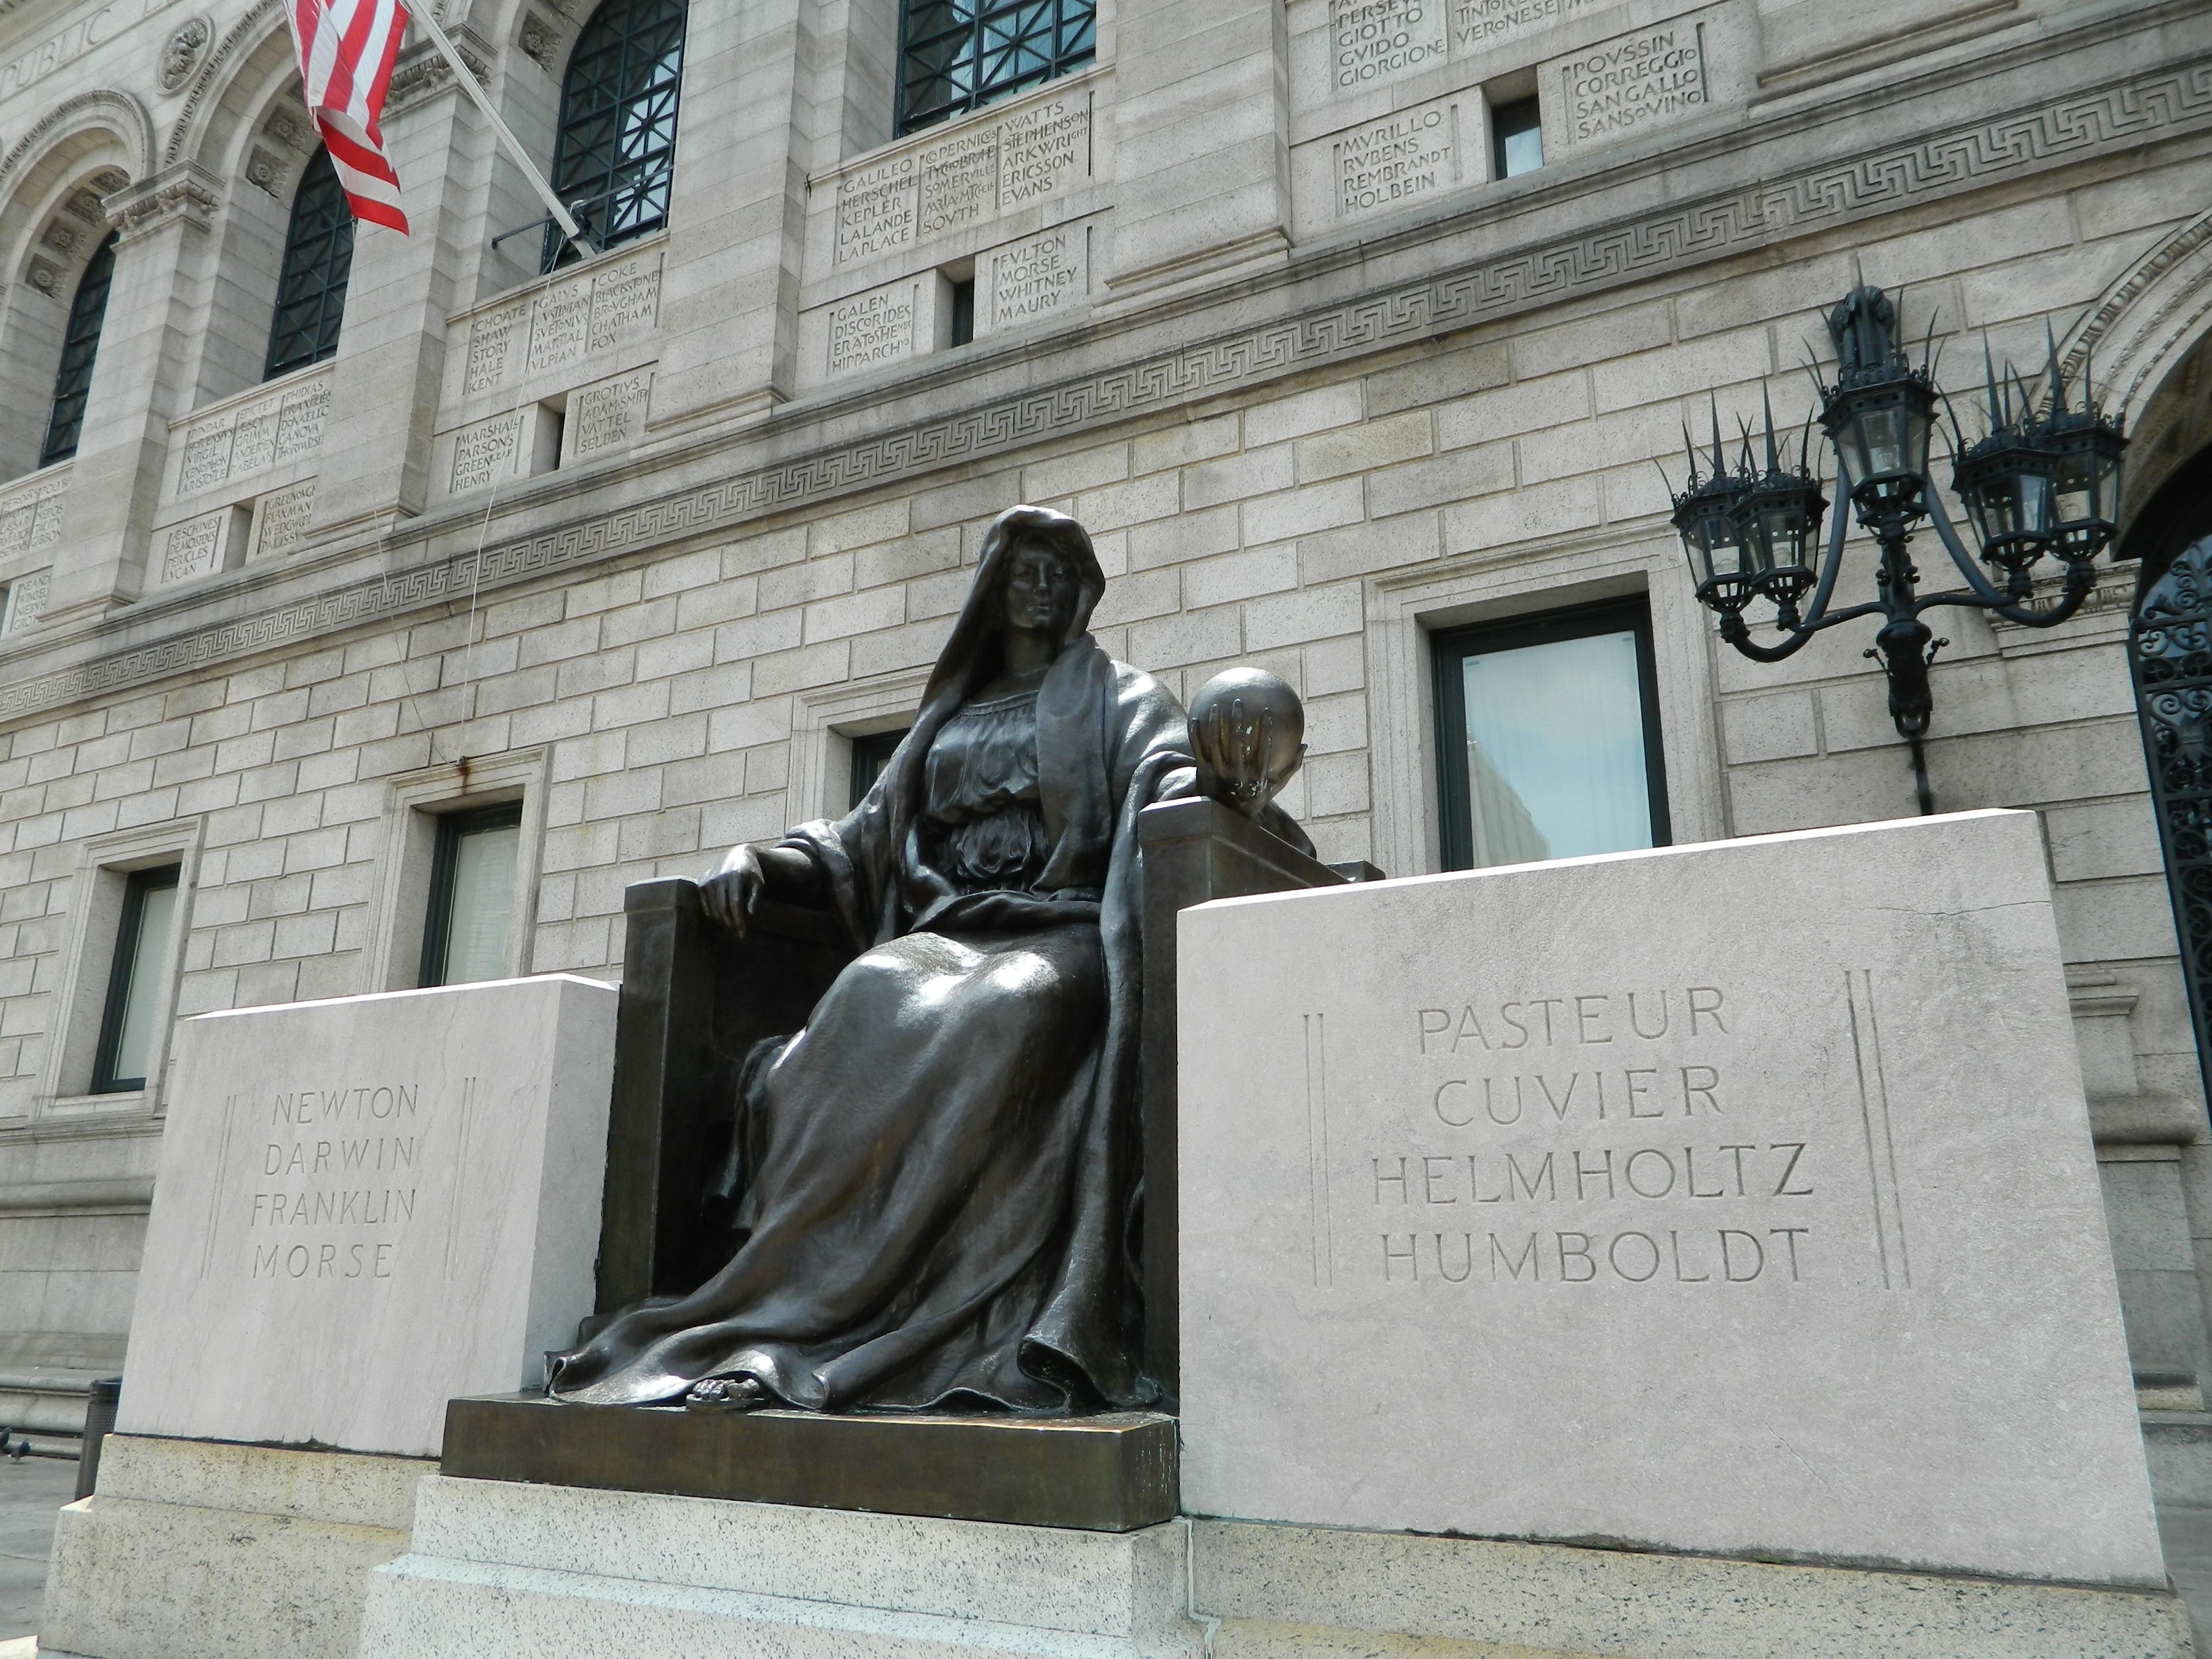
city, monument, statue, usa, america, landmark, boston, sculpture, memorial, art, library, massachusetts, boston public library, bostonian